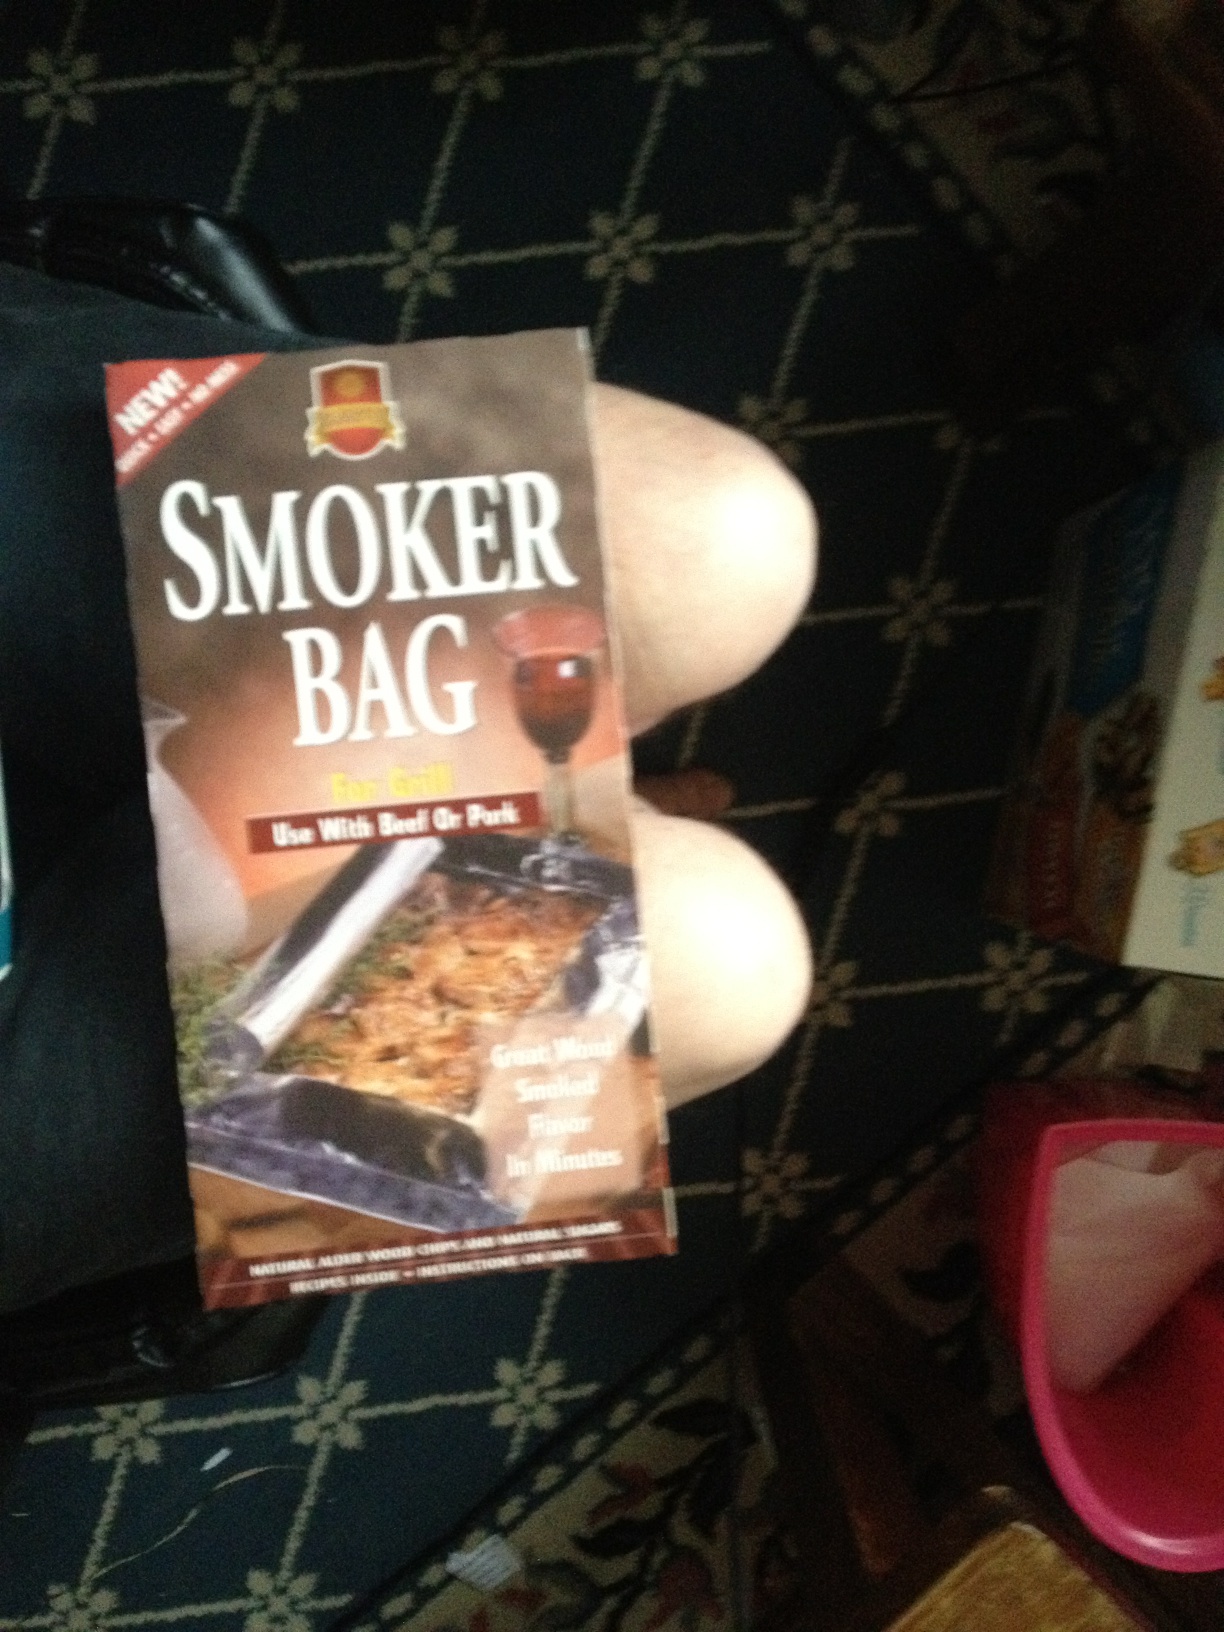Question: What is this item?
Answer: smoker bag